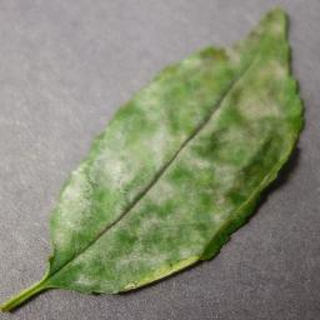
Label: cherry_powdery_mildew